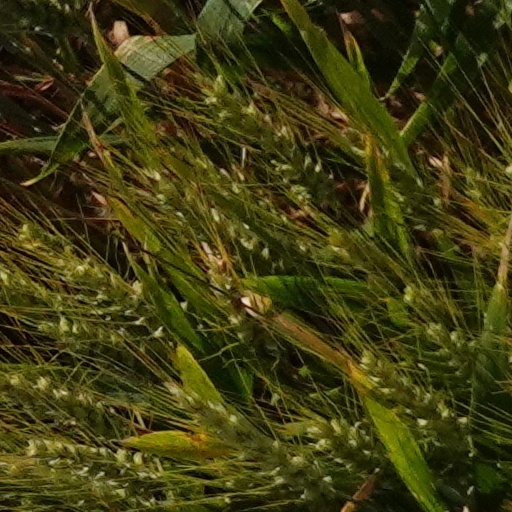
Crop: wheat